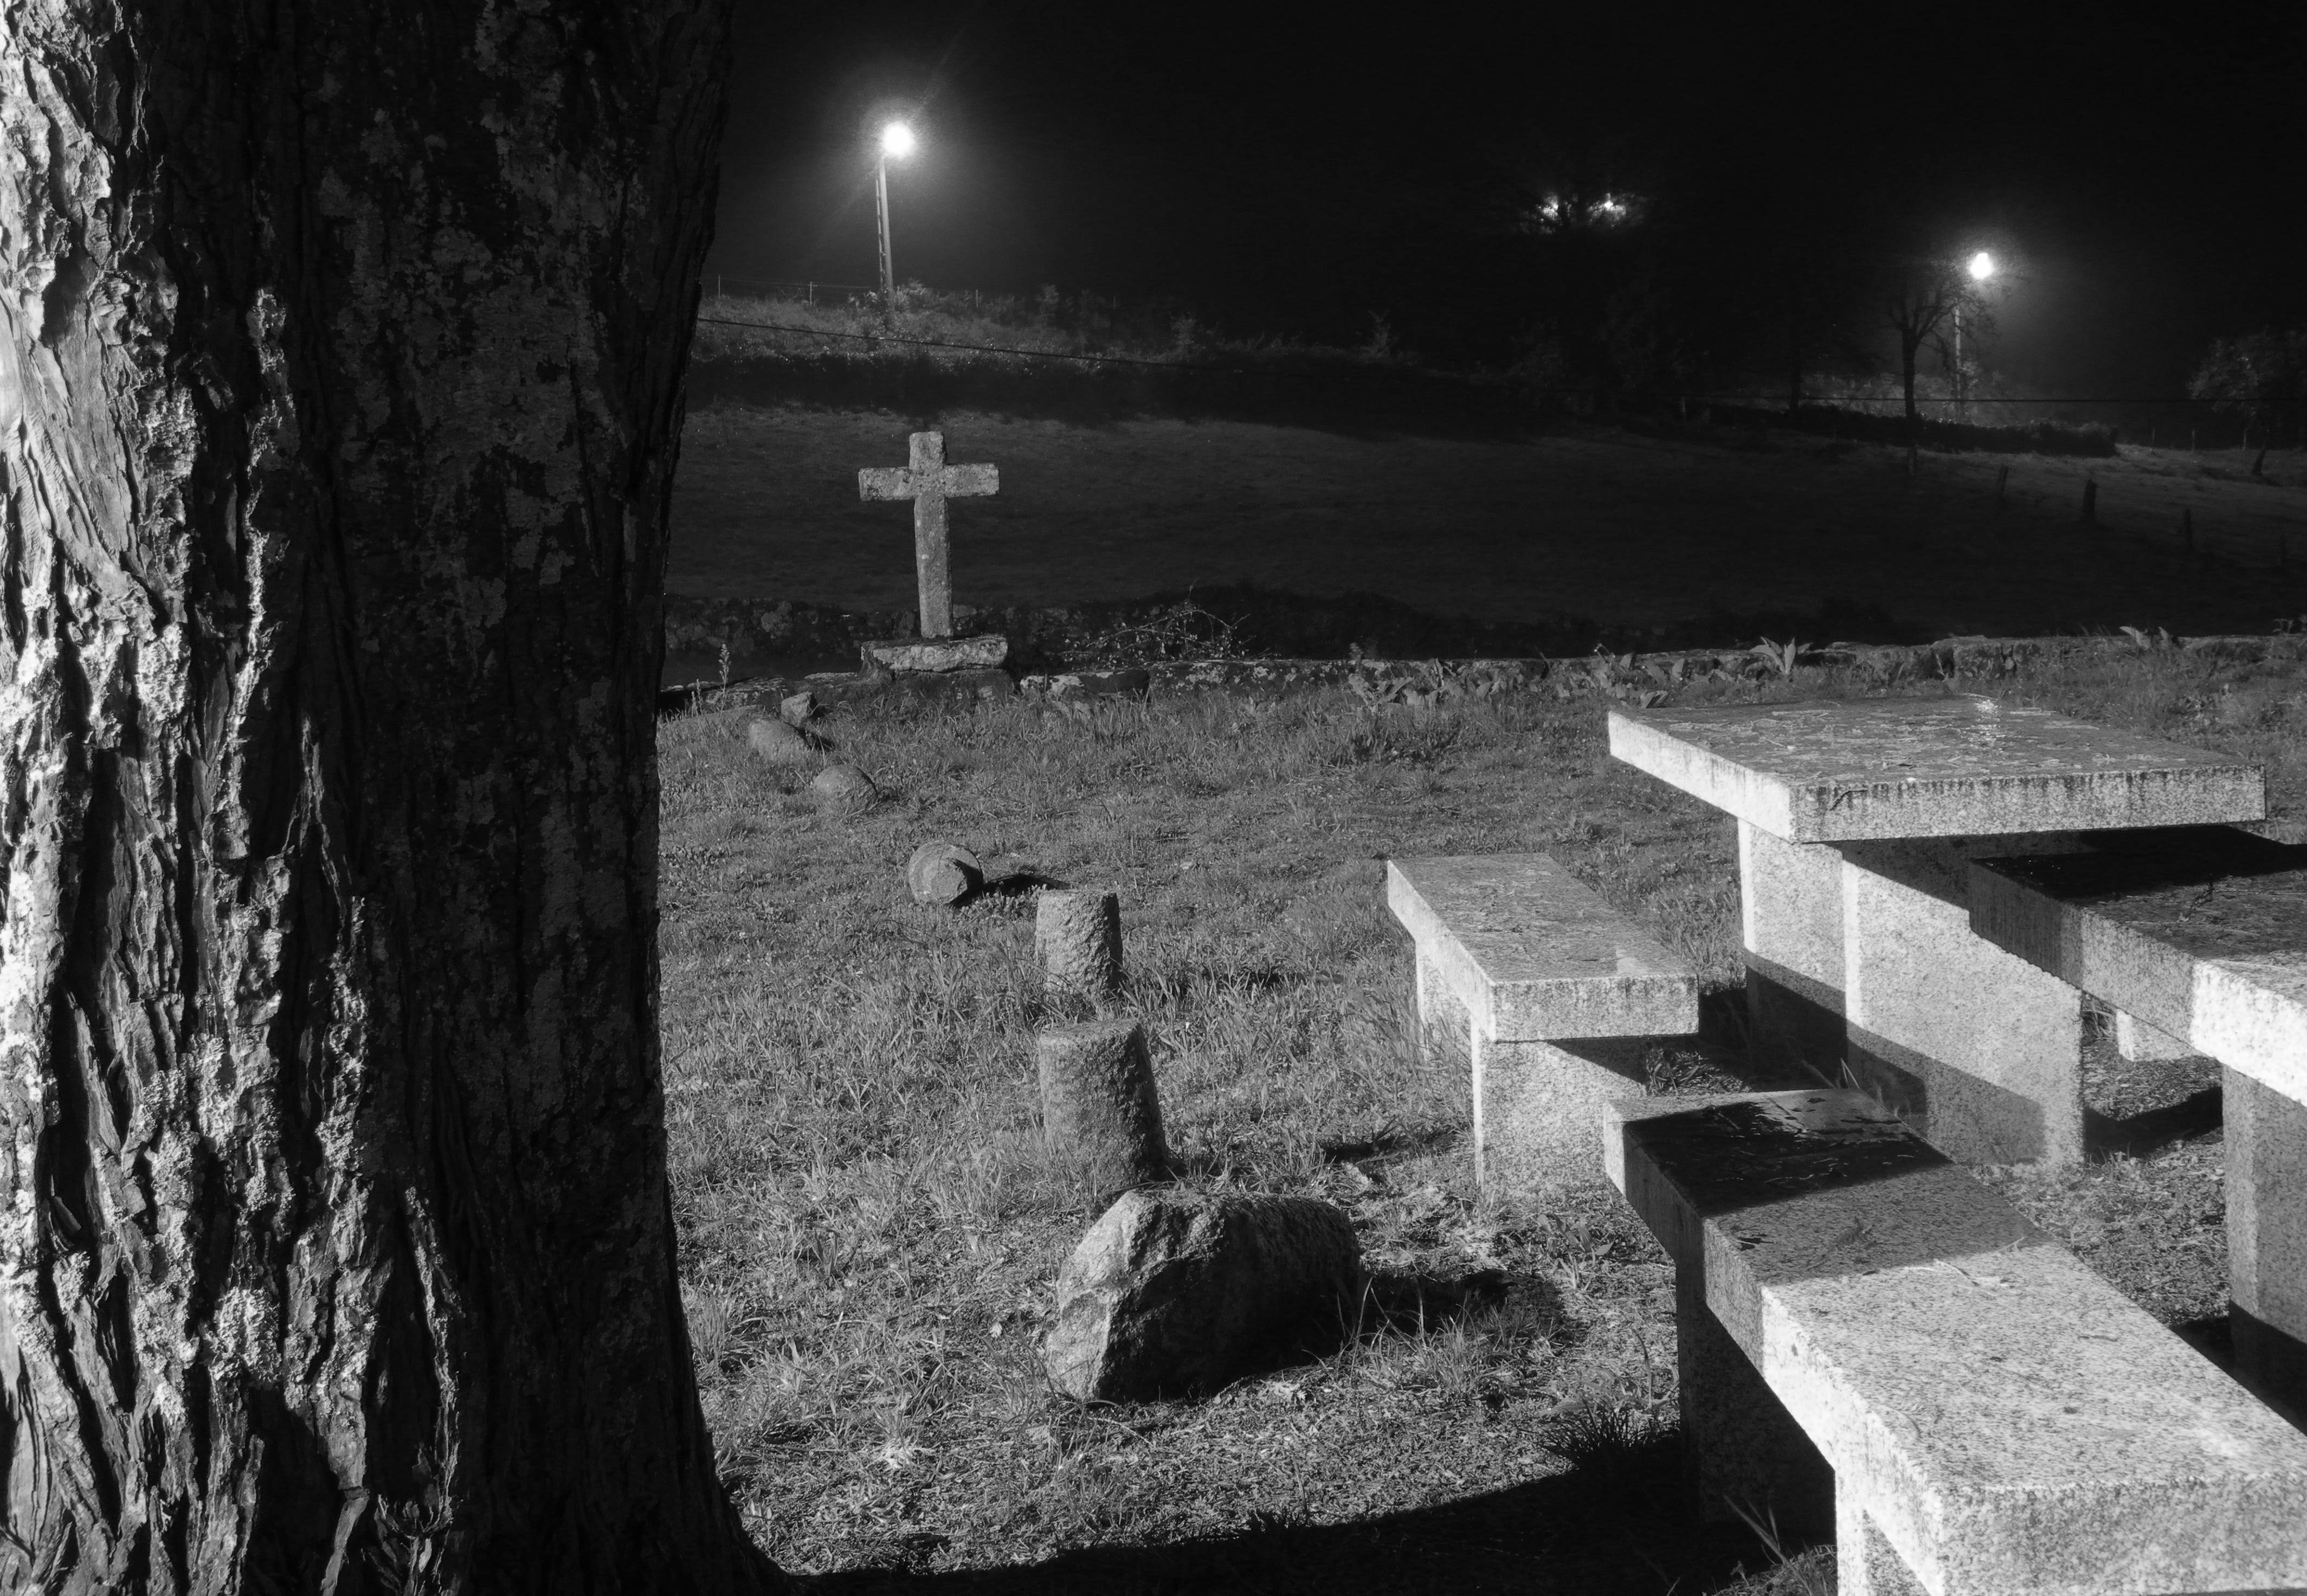
landscape, light, black and white, white, night, photography, darkness, black, monochrome, spain, galicia, pontevedra, espana, ggl1, monochrome photography, ancient history